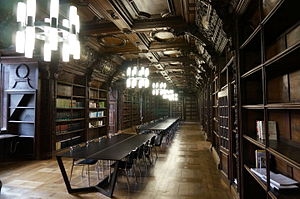
Institut d'études politiques de Paris / Uddannelse / Bachelor
Biblioteket ved SciencesPo i Reims
"L'Institut d'études politiques de Paris, også kendt som ""SciencesPo"", er en højere fransk læreanstalt inden for samfundsvidenskab.